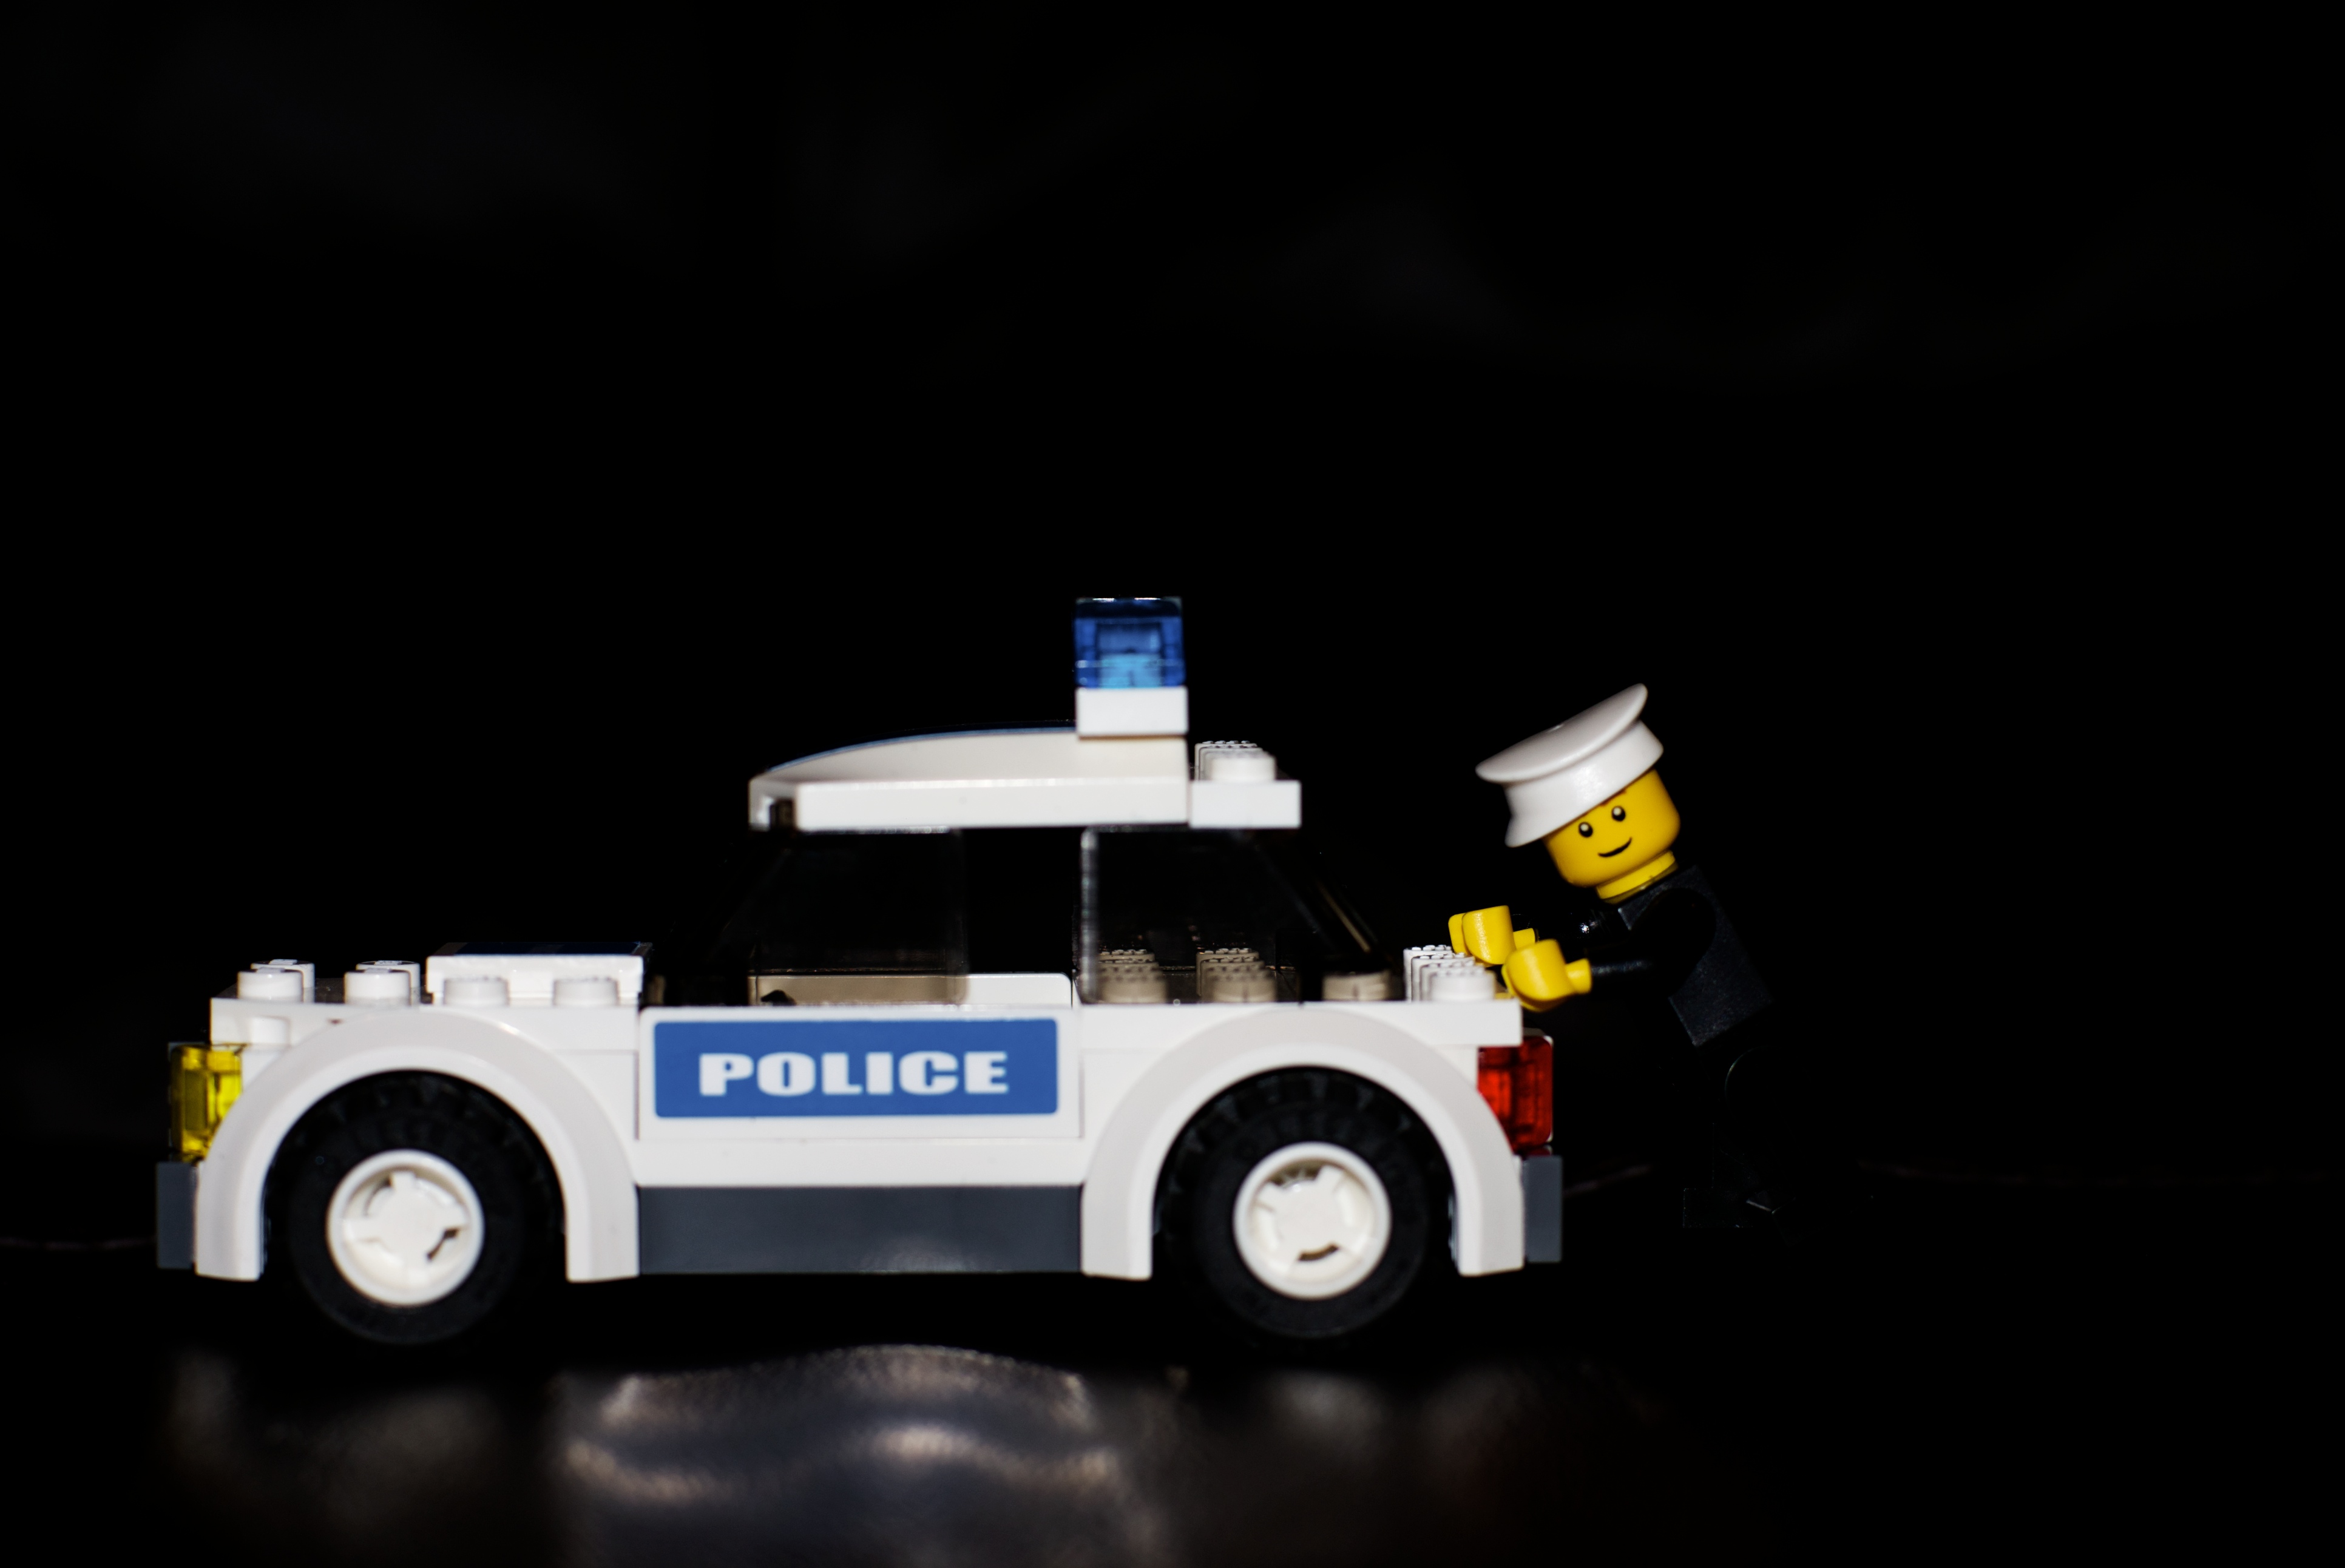
snow, winter, car, vehicle, freeze, black, toy, race car, stilllife, police, lego, sony, push, 2010, fiveoh, a100, 50m, topseven, model car, police car, mode of transport, automobile make, compact car